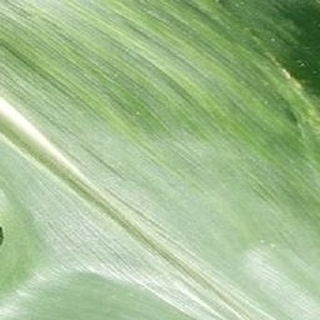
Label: healthy_corn